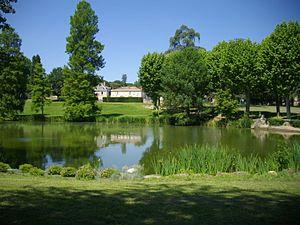
Domaine de la verrerie, château des De Solages, Carmaux
La première famille de Solages, autrefois Solatges, d'extraction chevaleresque, originaire du Rouergue, s'éteignit à la fin du XIVᵉ siècle, et son héritière, Judith, dame de Solages, épouse en 1382 Bégon d'Arjac qui releva les noms et armes de Solages et fut l'auteur de la deuxième famille de Solages qui subsiste de nos jours. Celle-ci compte parmi ses membres deux générations de sénéchaux gouverneurs du comté de Rodez au XVIᵉ siècle, dont plusieurs lettres des rois portent témoignage, et de nombreux officiers au service des rois de France. La branche subsistante fut relevée de dérogeance au XVIIᵉ siècle puis maintenue noble en 1700 sur preuves de 1544, au XVIIIᵉ siècle elle obtint un privilège royal pour développer une activité minière et de verrerie dans l'Albigeois qu'elle exploitera durant un siècle jusqu'au milieu du XIXᵉ siècle.
Cette liste de parcs et jardins publics de France recense l'ensemble des jardins publics, parcs publics et espaces verts appartenant aux collectivités territoriales de France. Les parcs et jardins appartenant à des institutions ou des établissements publics français figurant dans cette liste sont des propriétés privées.
Carmaux est une commune française située dans le département du Tarn, en région Occitanie.